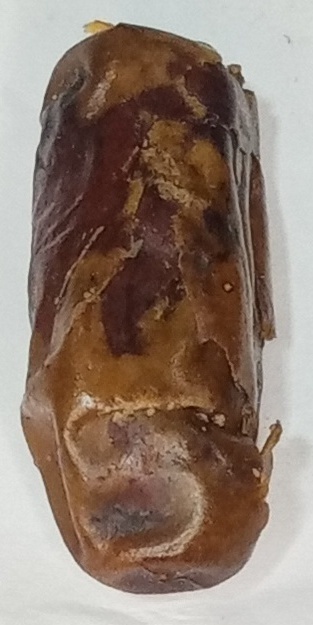
Variety: gajar
Size: medium
Grade: grade-3